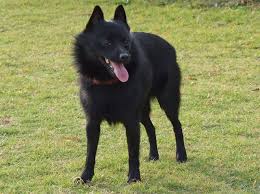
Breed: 201-n000024-schipperke